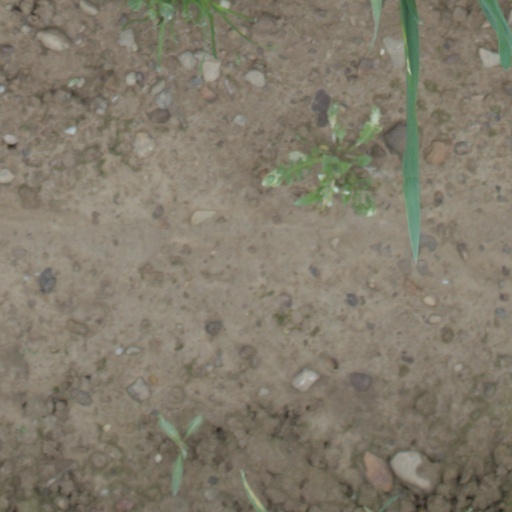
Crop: wheat